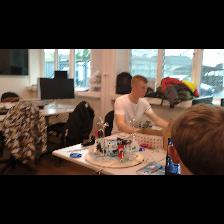
Label: Human